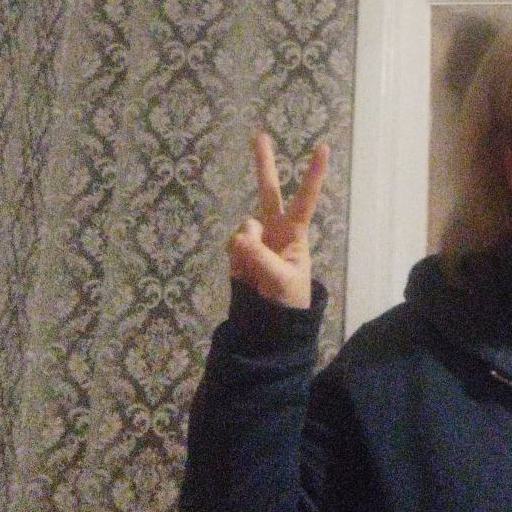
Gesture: peace